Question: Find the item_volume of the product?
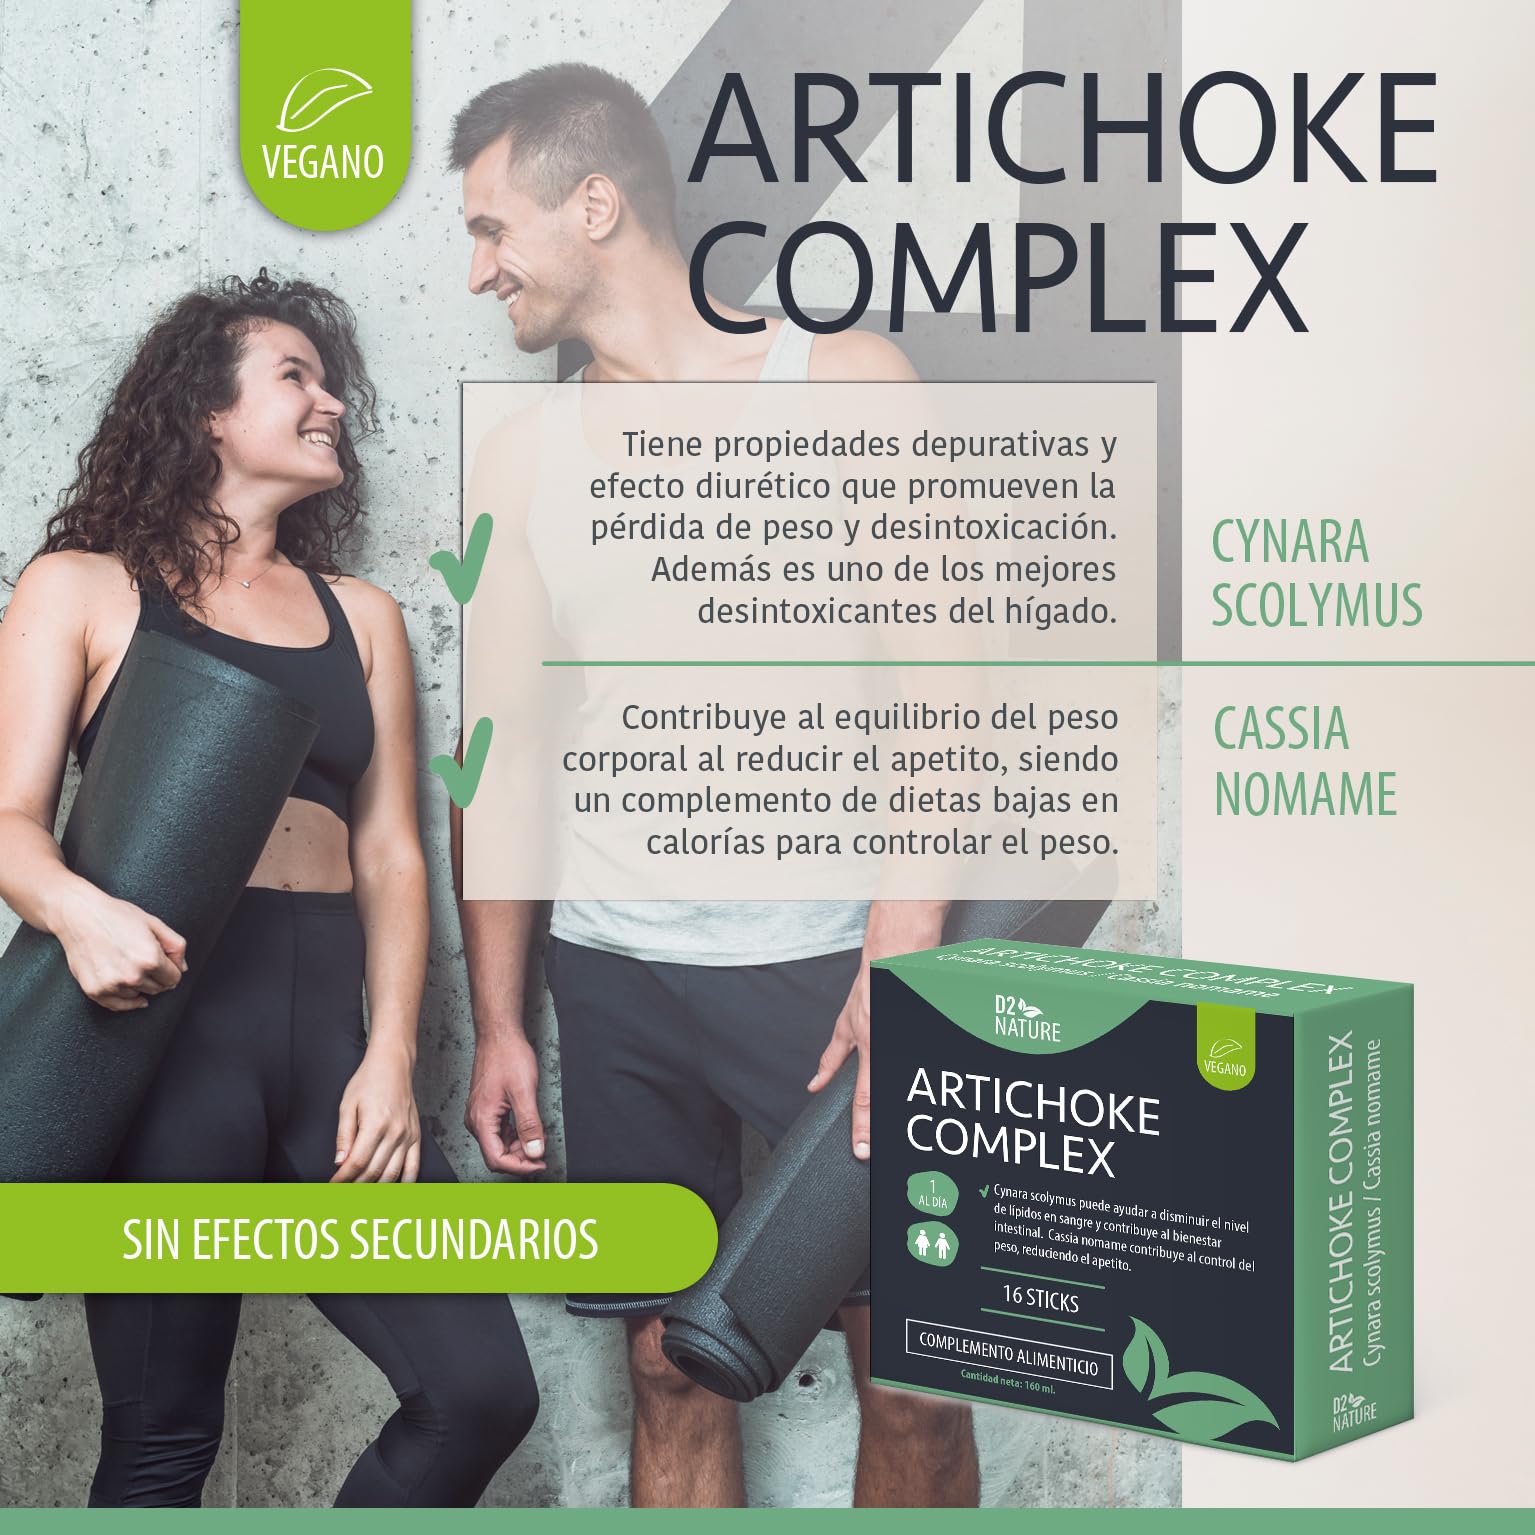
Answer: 160.0 millilitre